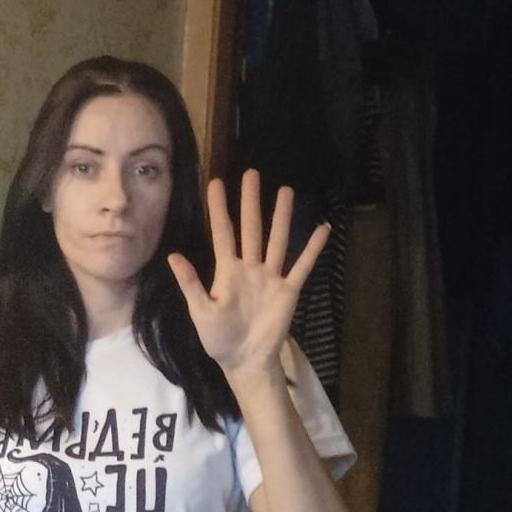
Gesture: palm